Ulex

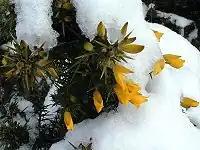
"Ulex europaeus"

The number of species is likely higher, as many subspecies are not closely related to one another or have large differences in ploidy.